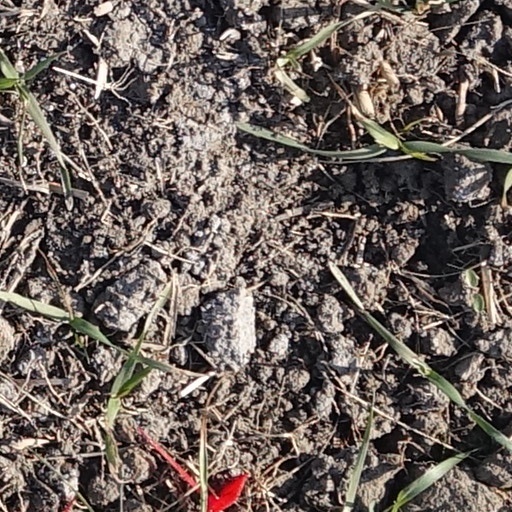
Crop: wheat